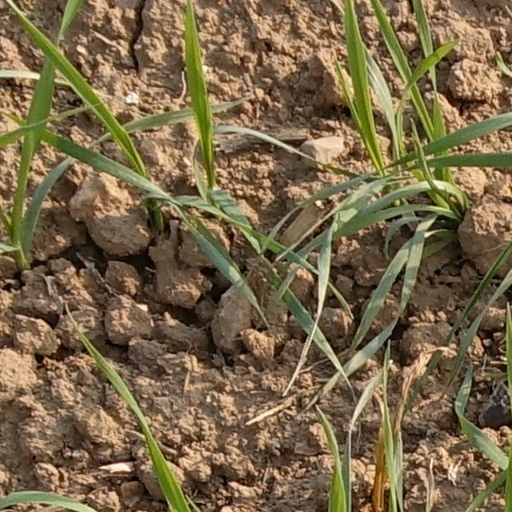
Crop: wheat